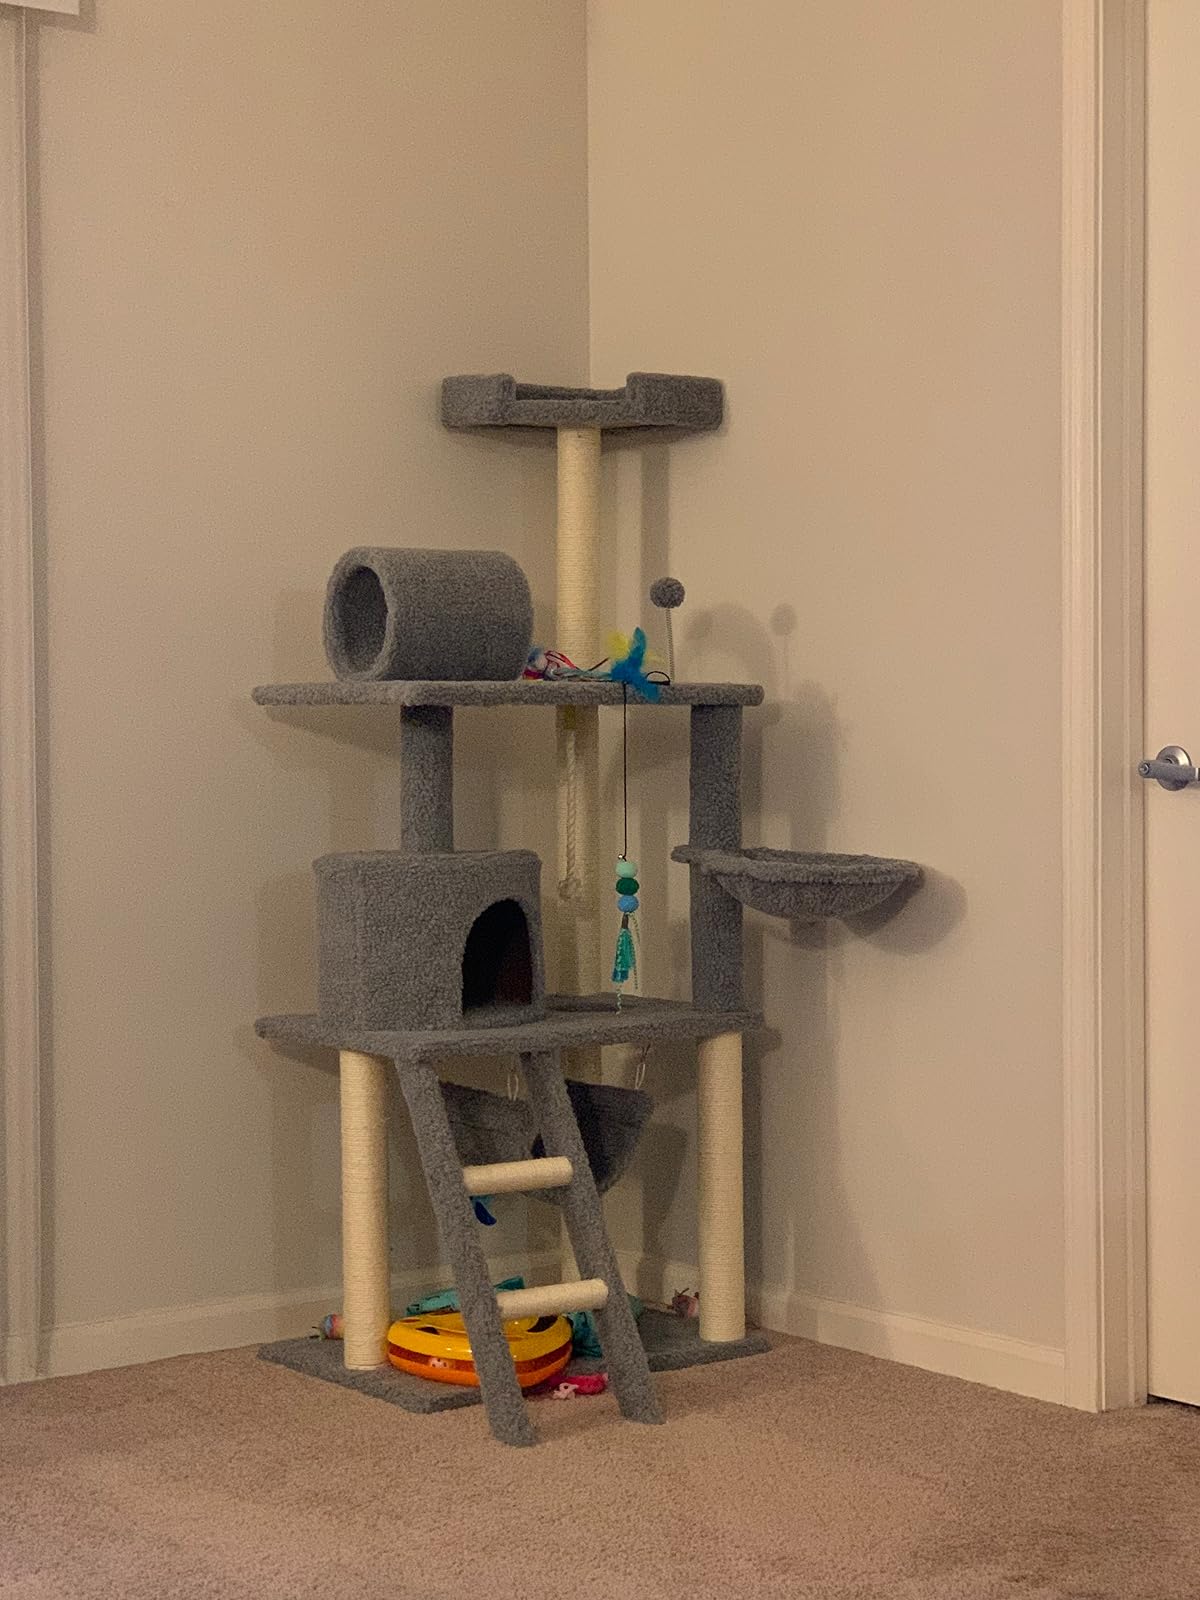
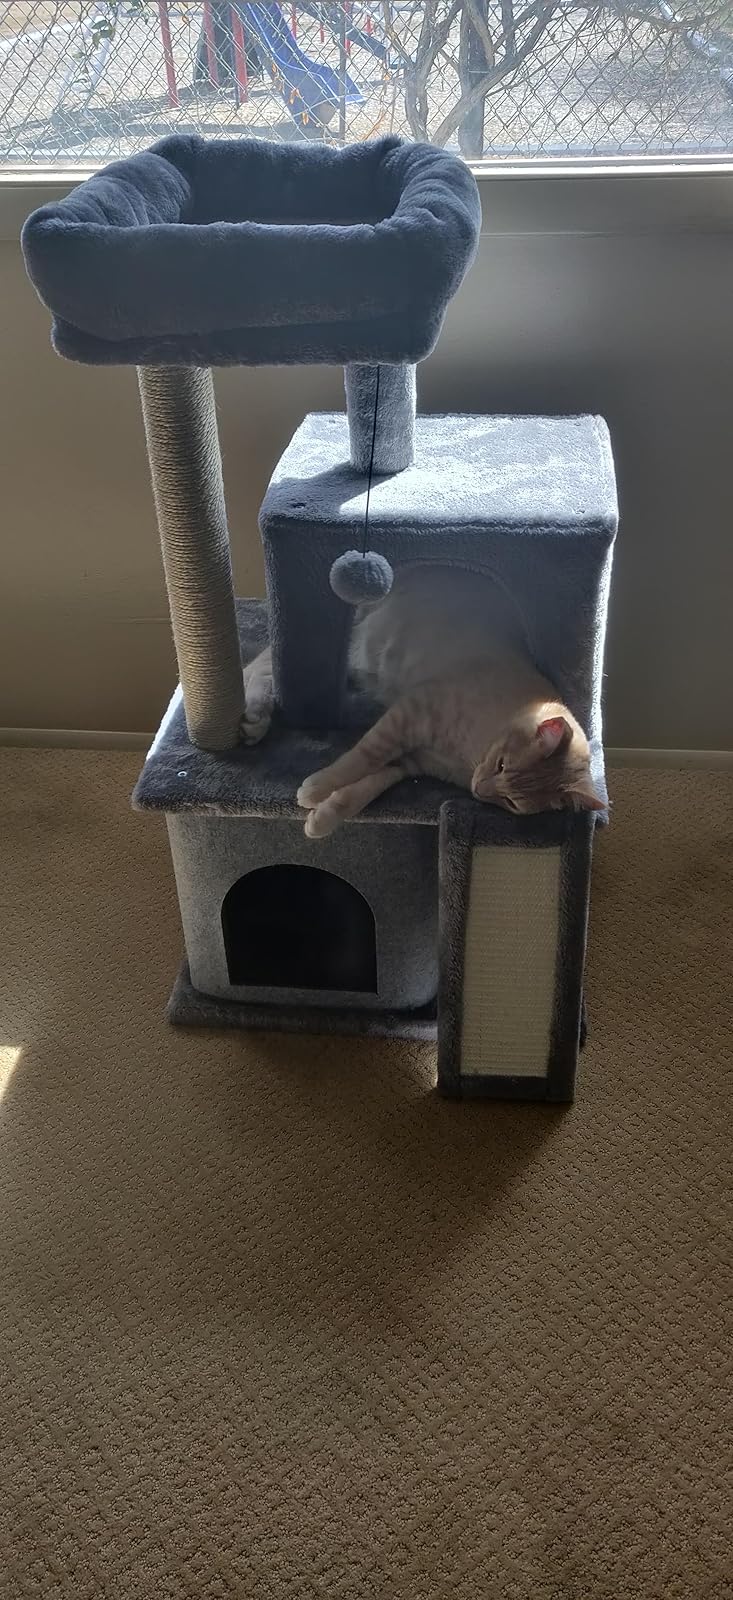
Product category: items_cat tree
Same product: no